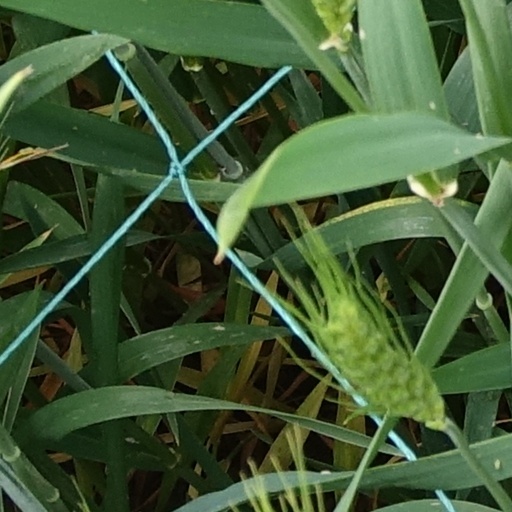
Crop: wheat